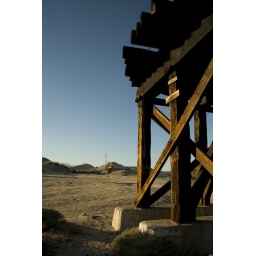
The base of a water tower along the San Diego and Arizona Eastern Railway. The railway is in the background.